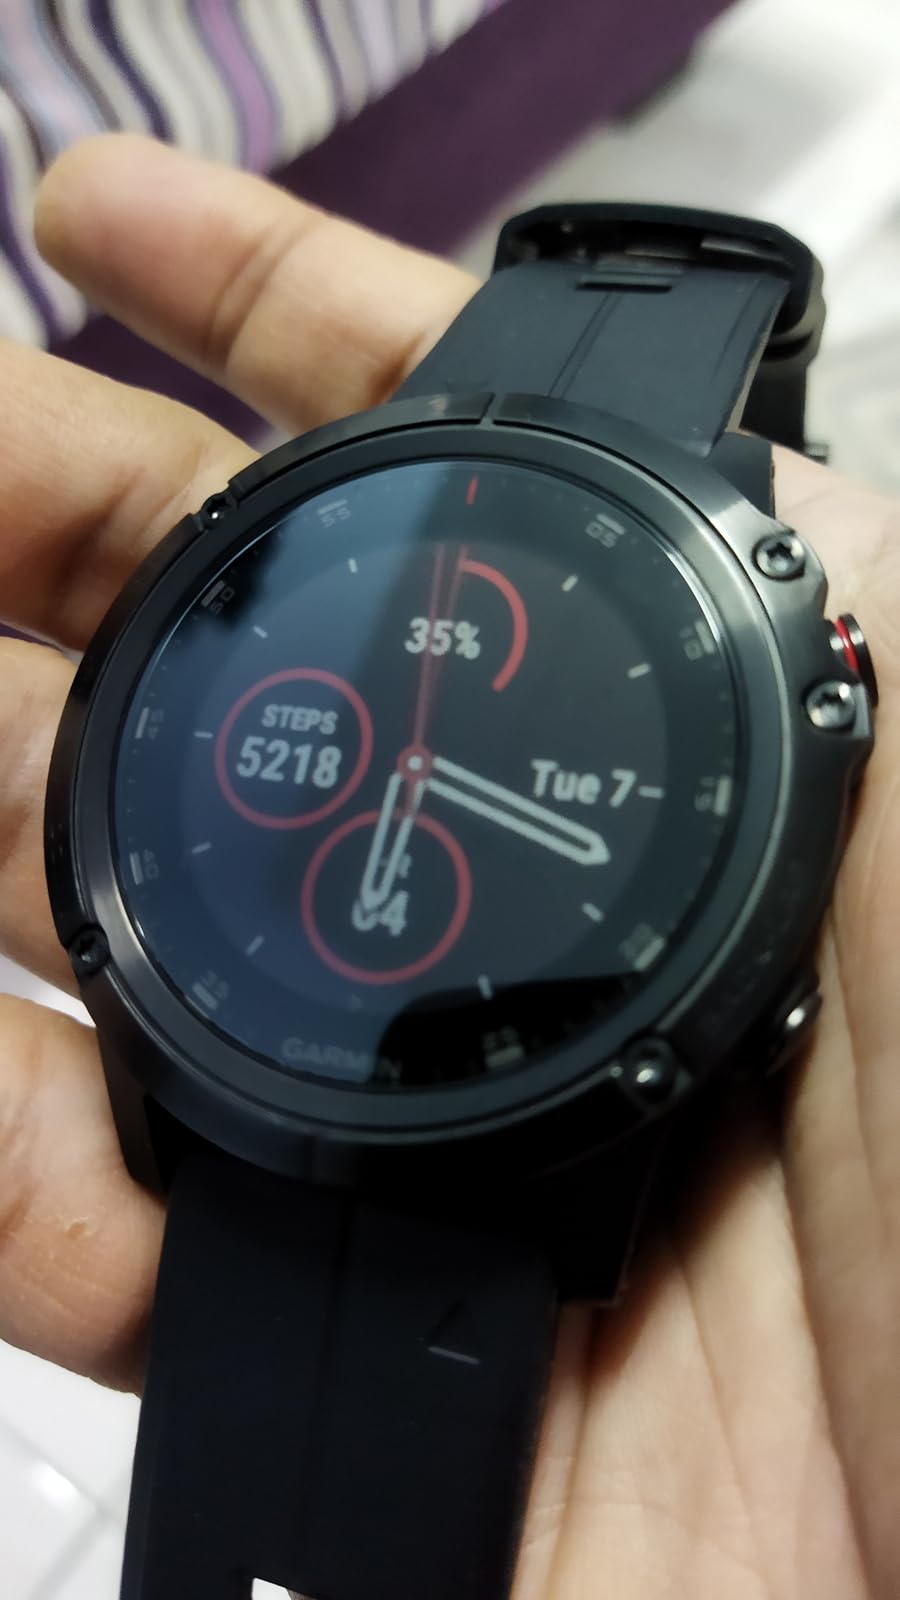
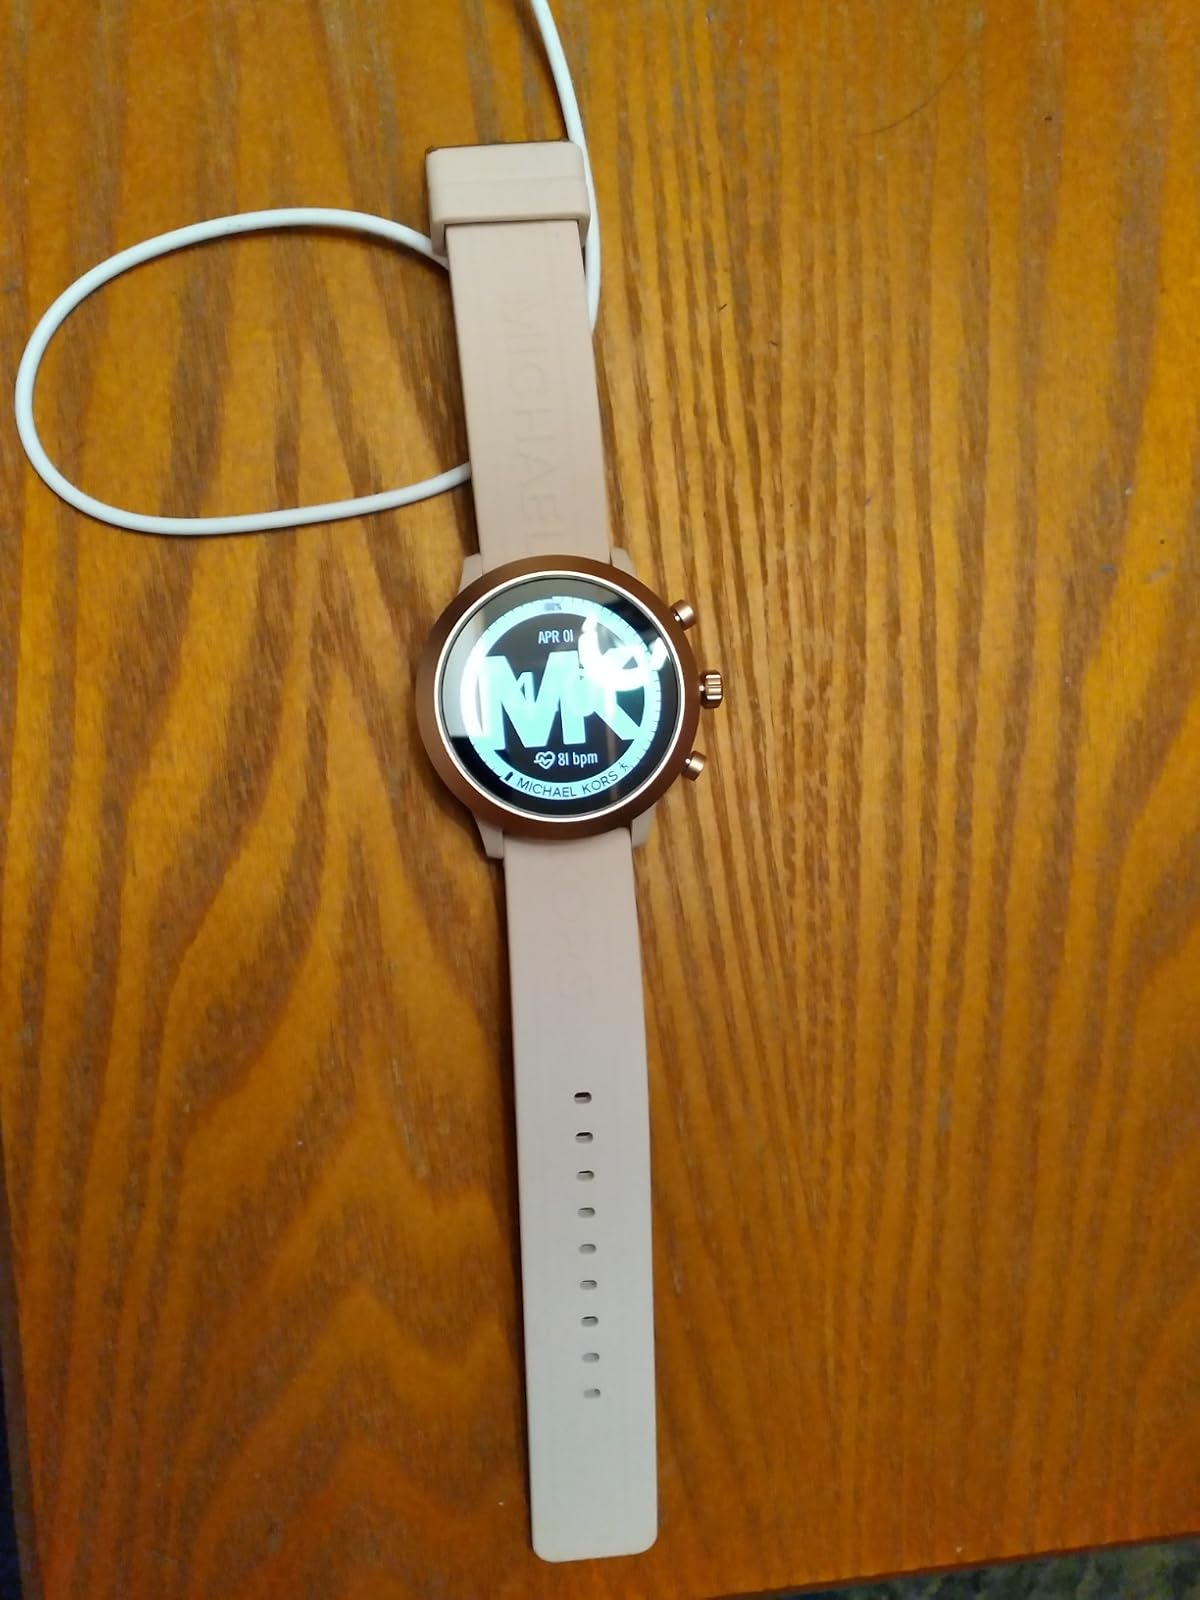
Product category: smartwatch
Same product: no